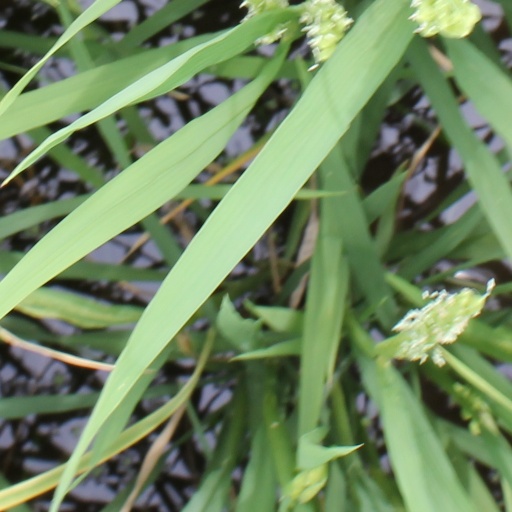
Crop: rice